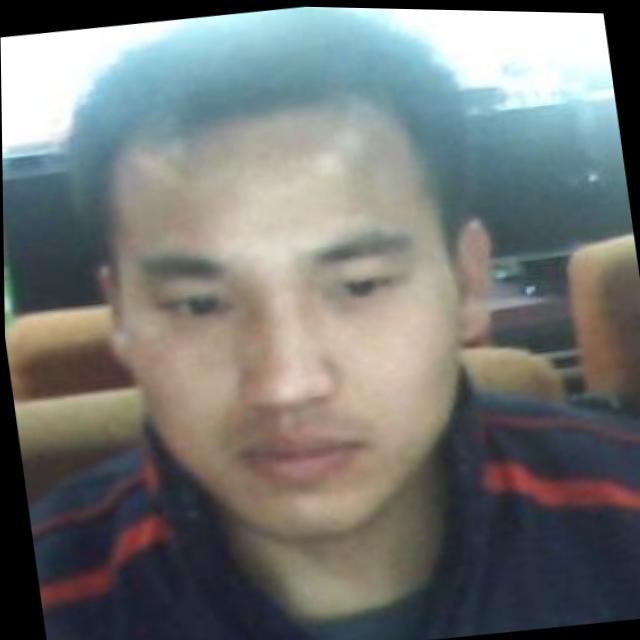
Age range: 21-44